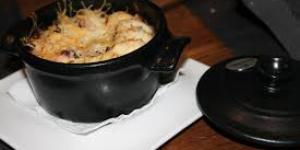
pulpo gratinado al queso